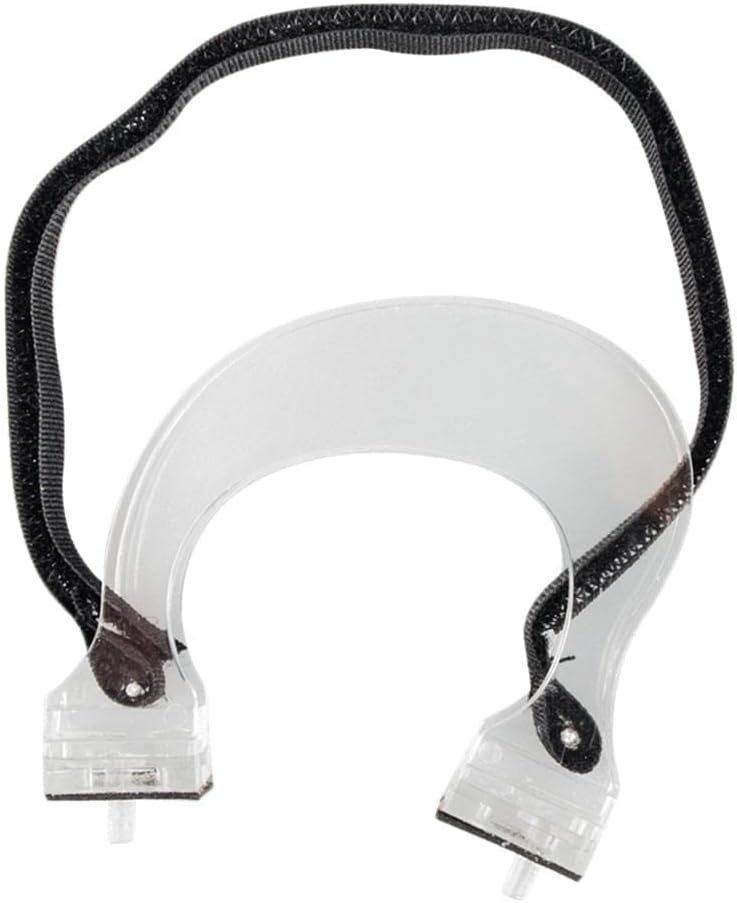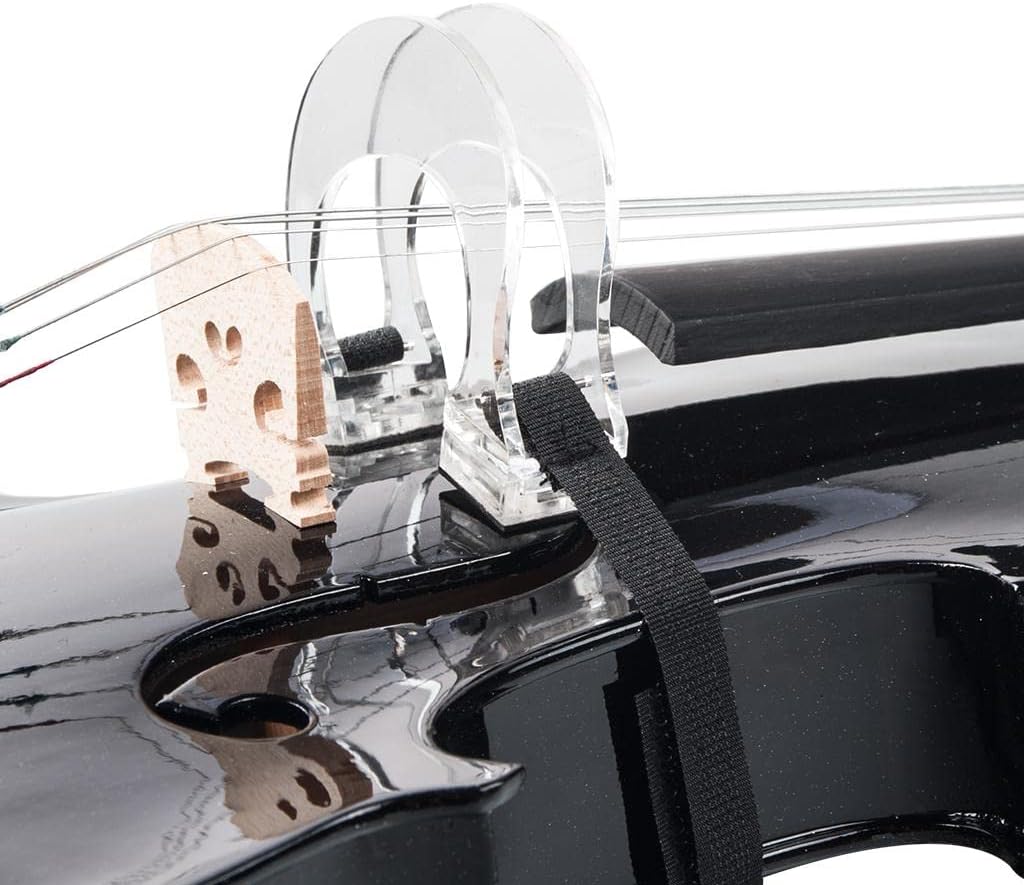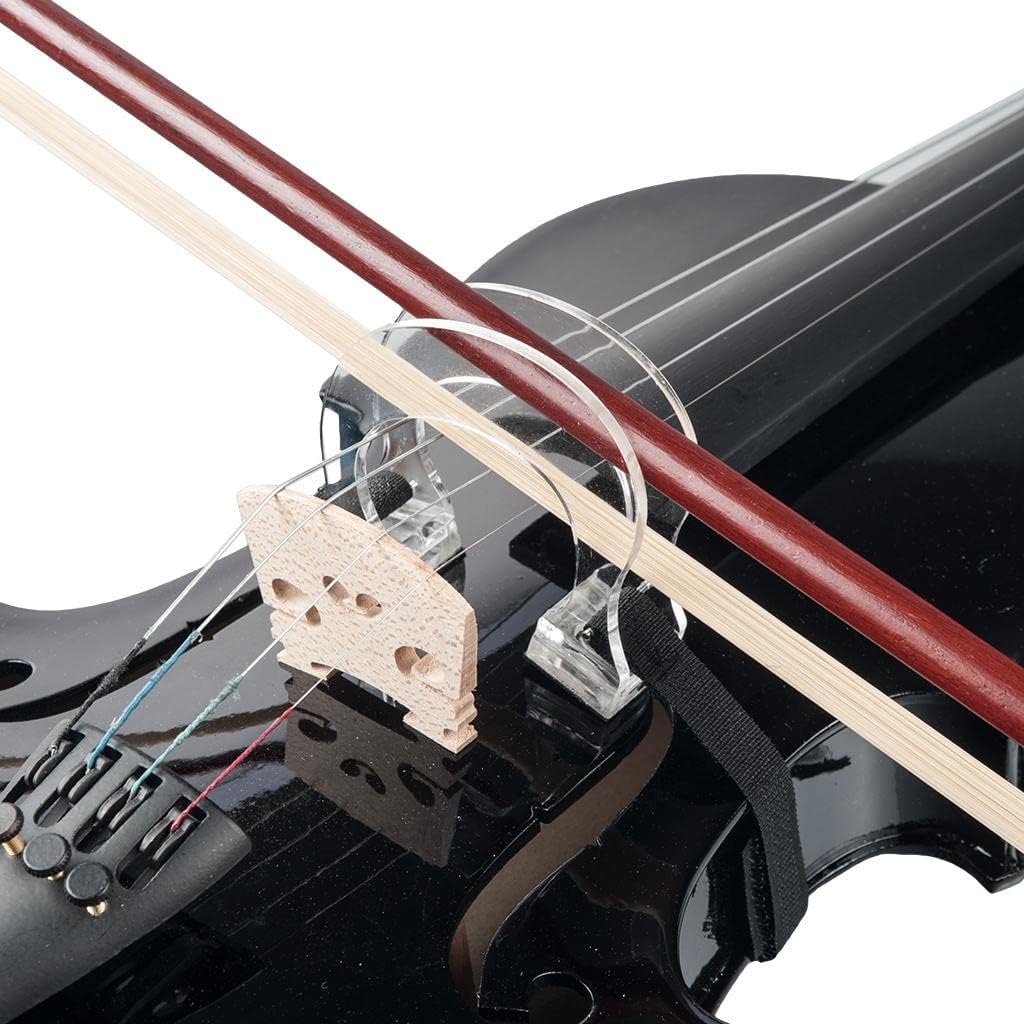
Violin Bow Corrector Straighten Tool for Beginner 3/4 Violin Parts
Category: Musical Instruments
Description: - Works size of 4/4 3/4 violin. - Easy to install and disassemble with the convenient fastener tape. - Self bowing practice and it help you cultivate correct bowing and wrist action. - Mini size and lightweight for you easily put it into bag. - Great for beginners to correct bowing action and violinists to improve their playing skill.Specification: - Material: - Suitable for: 4/4 3/4 Violin - Item Weight: 11g / 0.4ozPackage Includes:1x Violin BowNote:The violin not included.
Features: Easy to install and disassemble with the convenient fastener tape. | Great for beginners to correct bowing action and violinists to improve their playing skill. | Self bowing practice and it help you cultivate correct bowing and wrist action. | Works size of 4/4 3/4 violin. | Mini size and lightweight for you easily put it into bag.